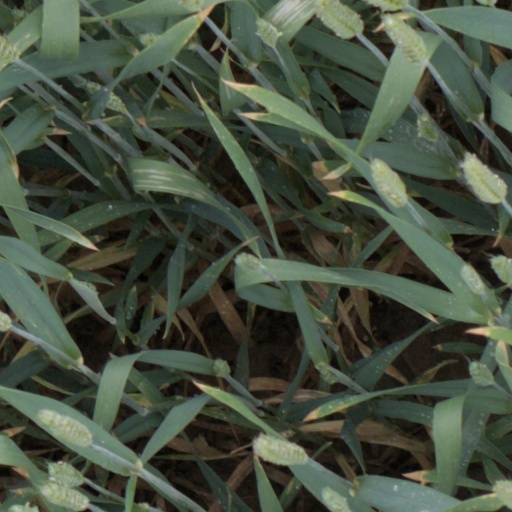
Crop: wheat